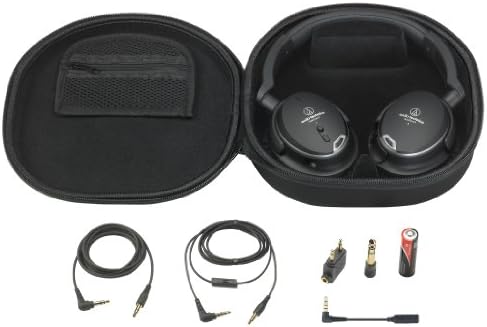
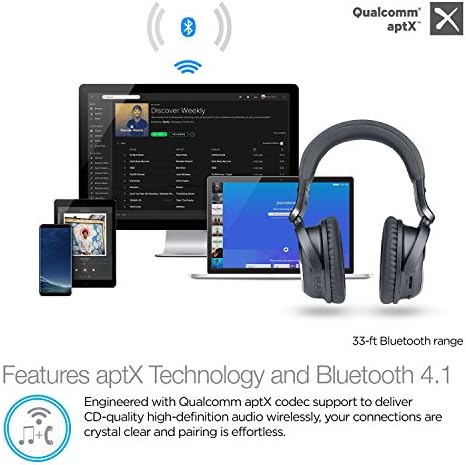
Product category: headphones
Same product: no